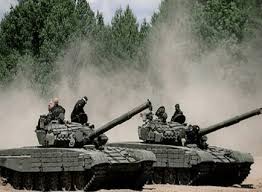
Label: Tank